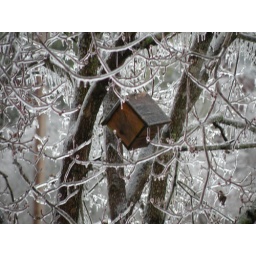
bird house in ice